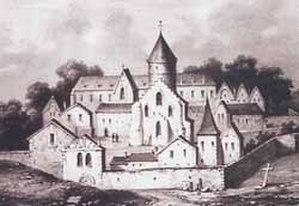
Le 12ᵉ arrondissement de Paris est l'un des vingt arrondissements de Paris, la capitale française.